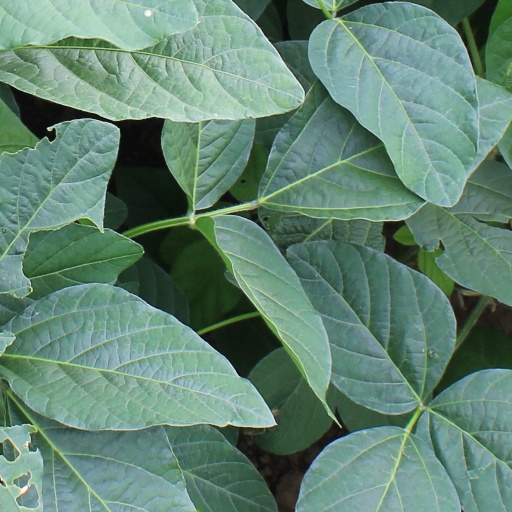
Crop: soybean